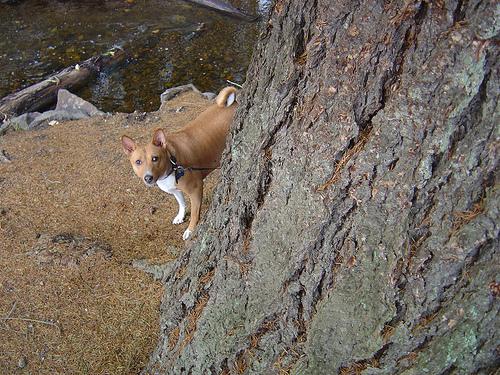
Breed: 243-n000103-basenji